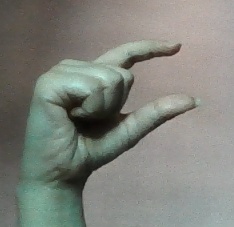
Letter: dal